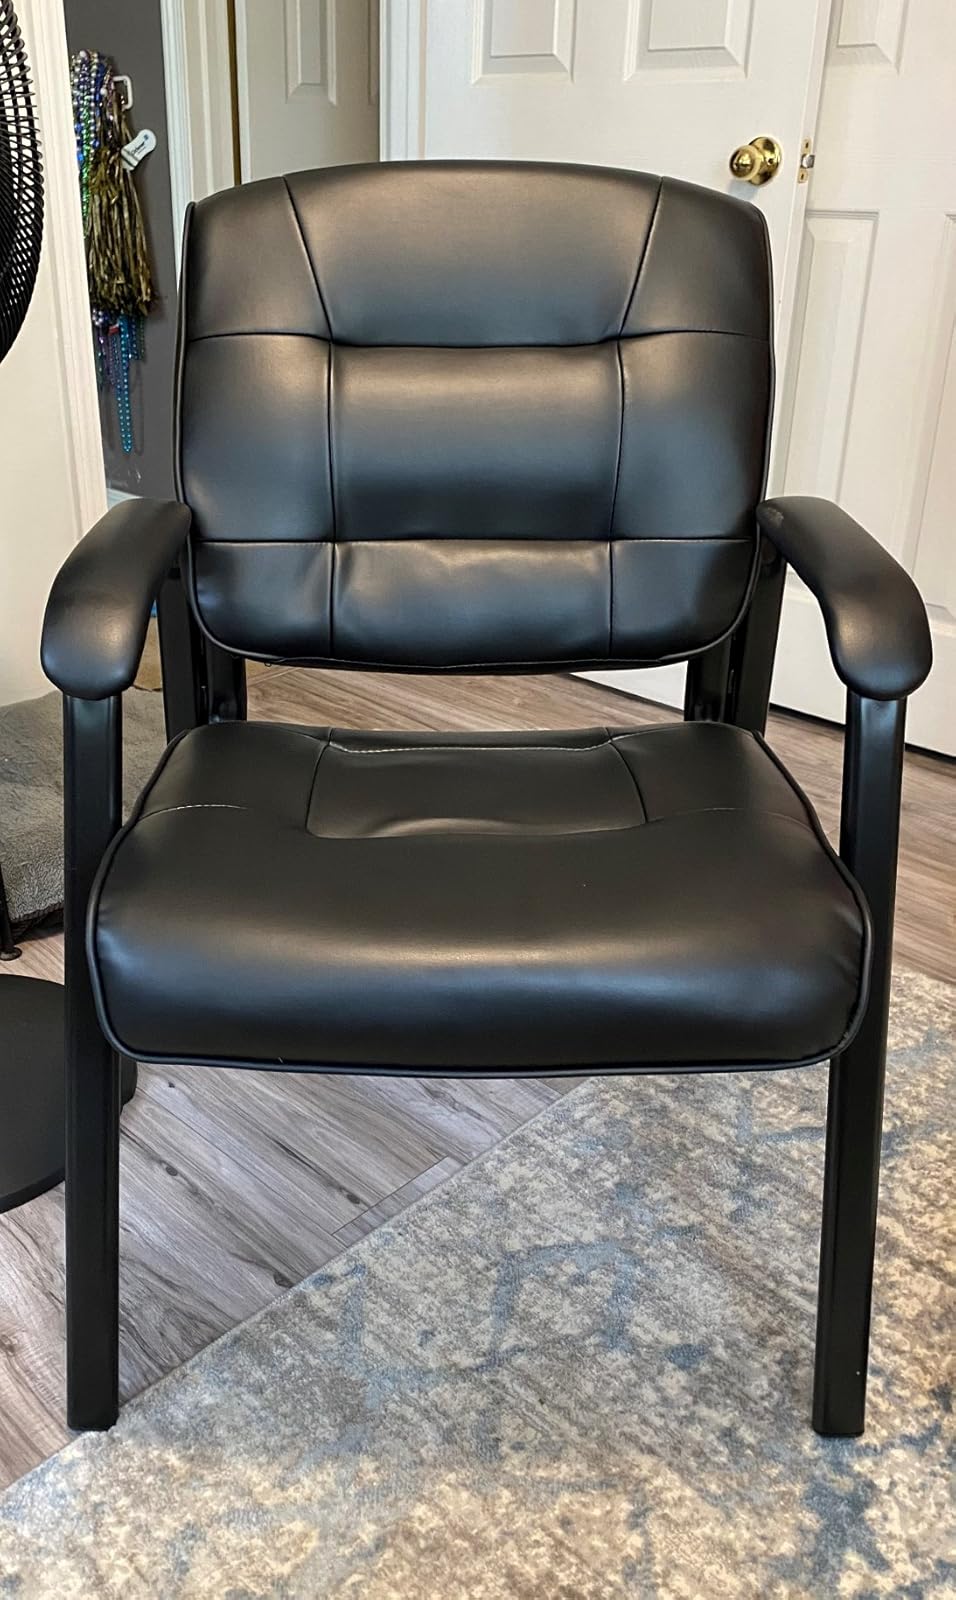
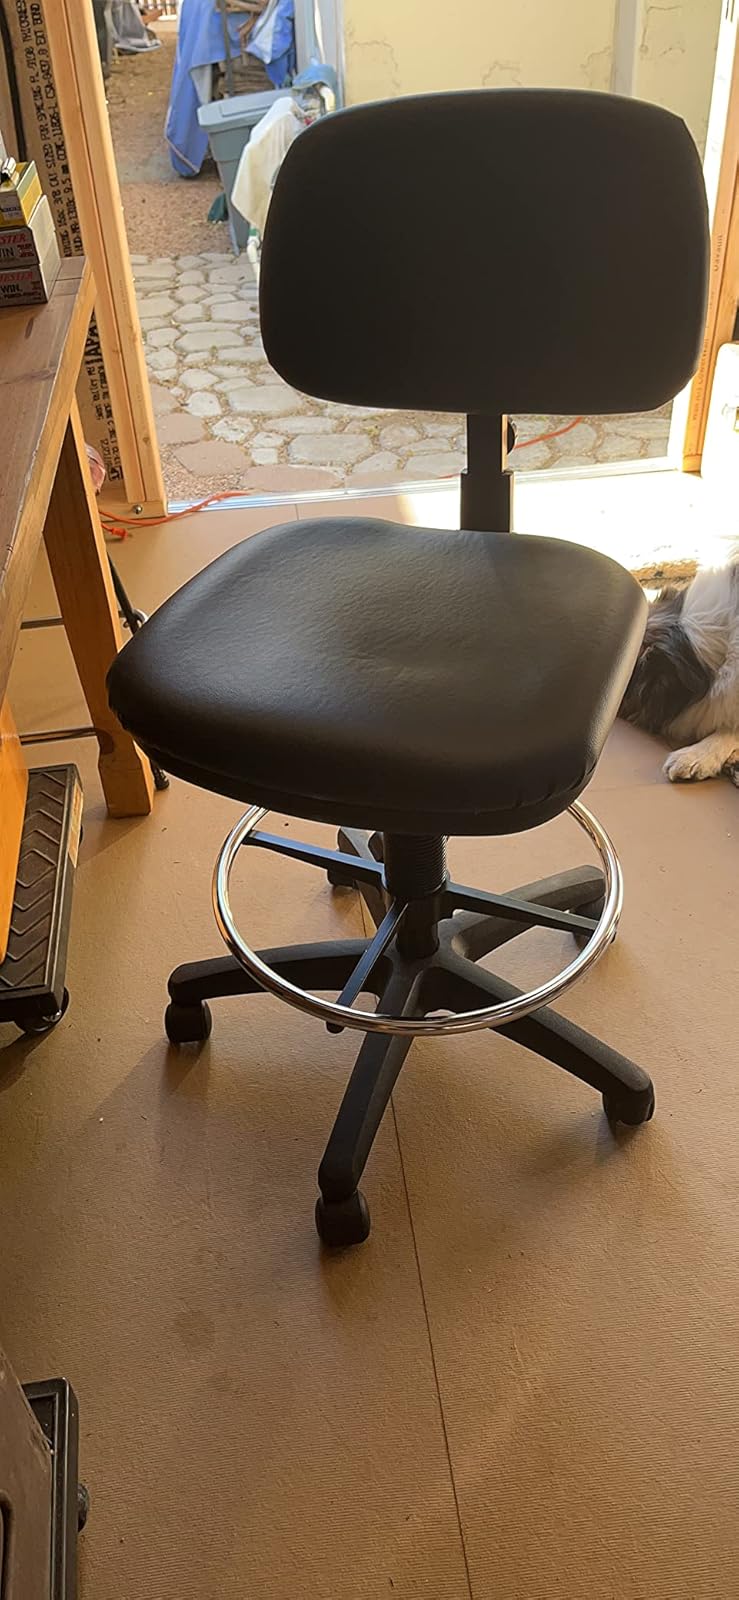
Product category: items_chair
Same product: no